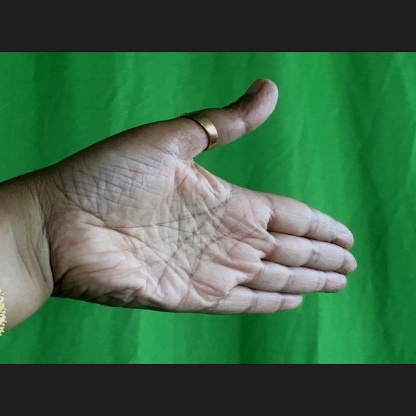
Mudra: Ardhachandran